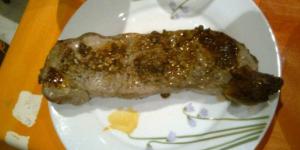
ternera al tomillo